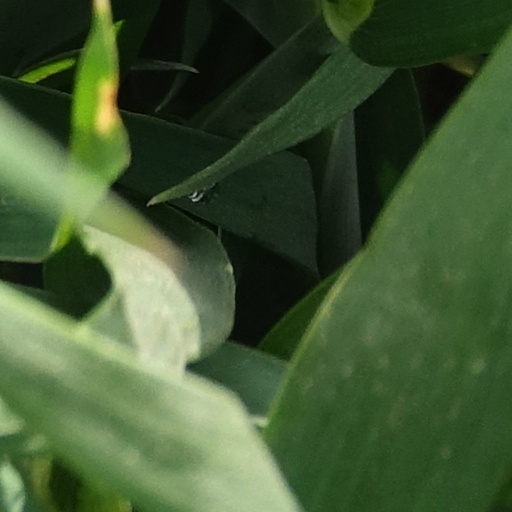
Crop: wheat